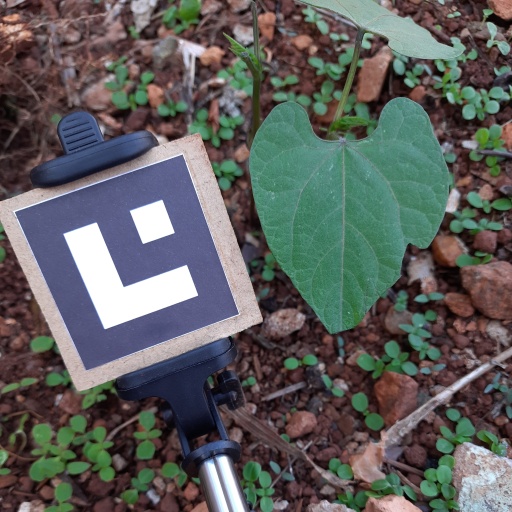
Observations: flat surface, eating holes in the edge, under shade